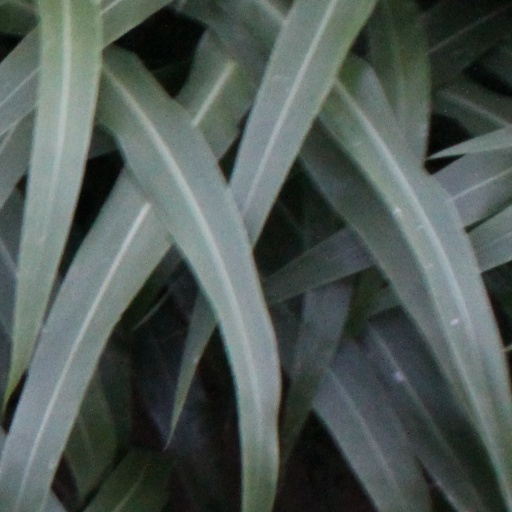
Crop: sorghum